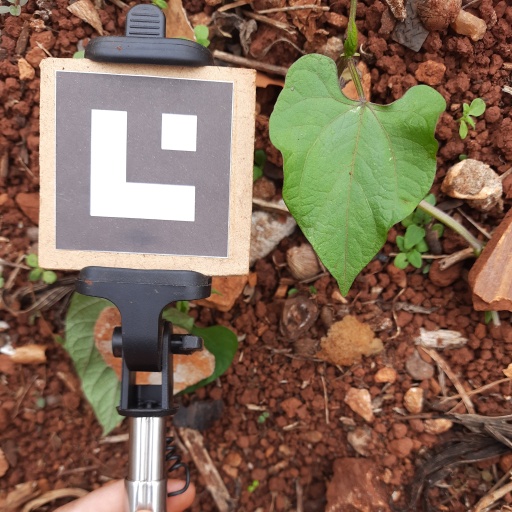
Observations: wavy surface, no eating holes, under shade